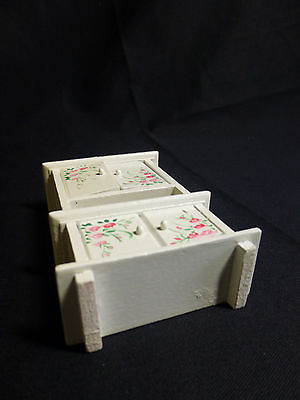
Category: cabinet